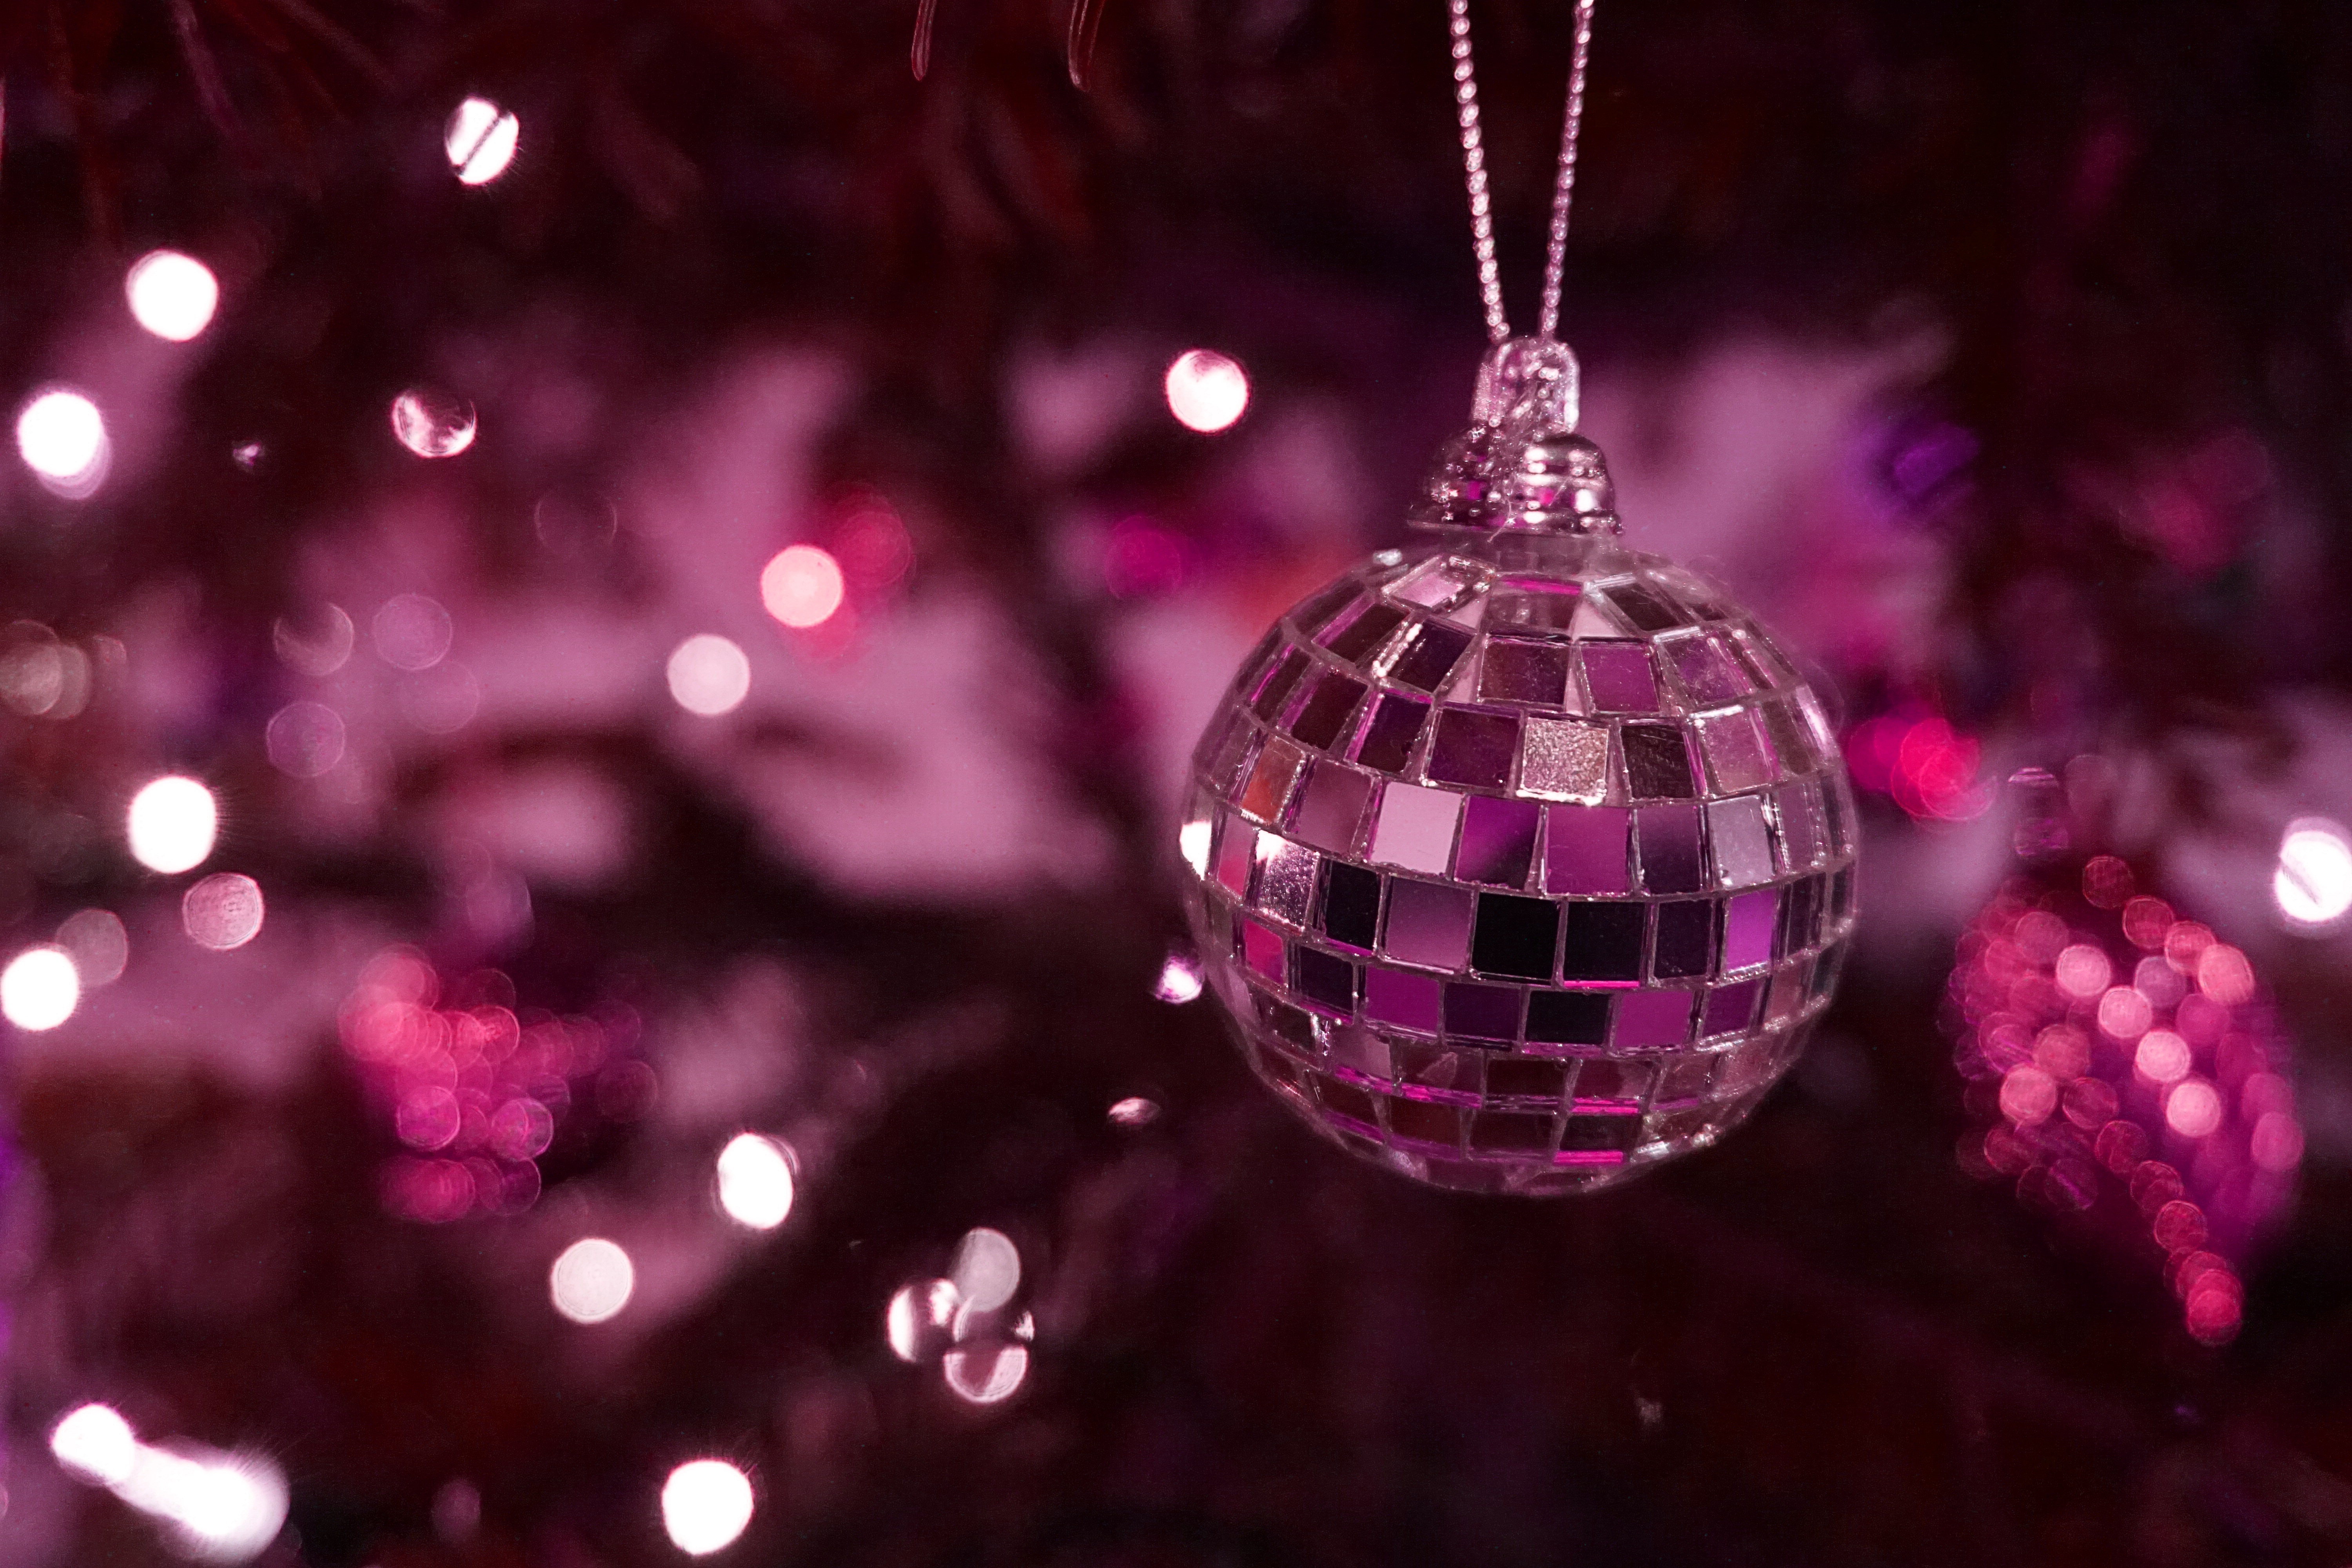
light, night, color, darkness, christmas, fir, lighting, christmas tree, circle, christmas ornament, deco, christmas decoration, christmas time, background, mirror, ball, christmas bauble, xmas, shape, christmas decorations, weihnachtsbaumschmuck, tree decorations, christmas lights, disco ball